Jean Bugatti

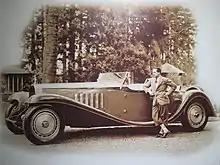
Bugatti standing next to the "Royale Esders Roadster" prototype in 1932

Born in Cologne, Jean Bugatti was the eldest son of Ettore Bugatti. Soon after his birth the family moved to the village of Dorlisheim near Molsheim in Alsace, Germany, where his father built the new Bugatti automobile manufacturing plant. Born into a family of creative people, from boyhood he was interested in his father's business. His grandfather Carlo Bugatti had lived in France for several years when he relocated from his native Milan to live in Paris. The Bugatti family were multilingual and in France, Gianoberto became known as Jean.